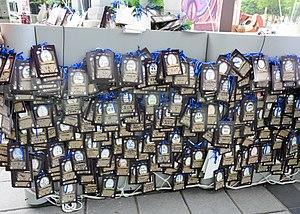
Hearthstone est un jeu de cartes à collectionner en ligne, développé et édité par la société Blizzard Entertainment. C'est un jeu gratuit s'inspirant de l'univers de fiction médiéval-fantastique du jeu vidéo Warcraft développé par Blizzard.